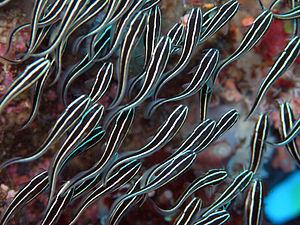
Plotosus lineatus, couramment appelé le poisson-chat rayé ou balibot rayé, est une espèce de poissons siluriformes de la famille des Plotosidae.